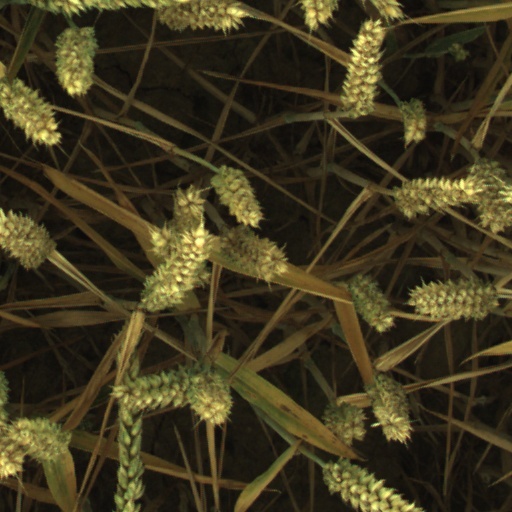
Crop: wheat